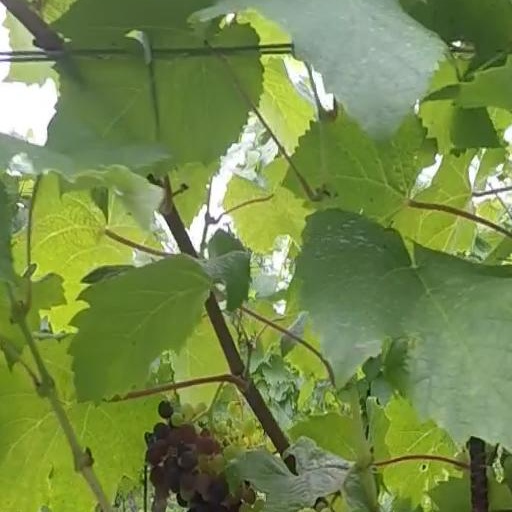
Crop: grape